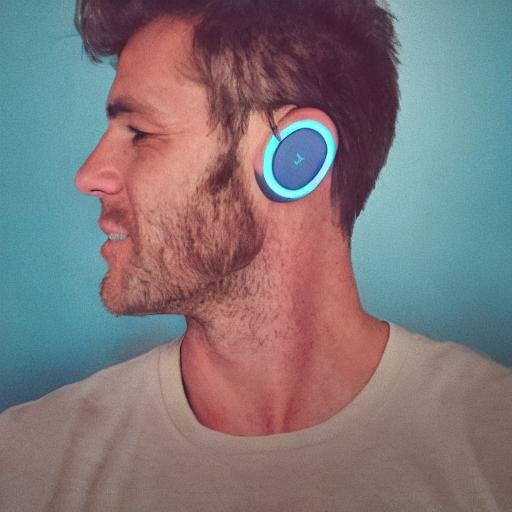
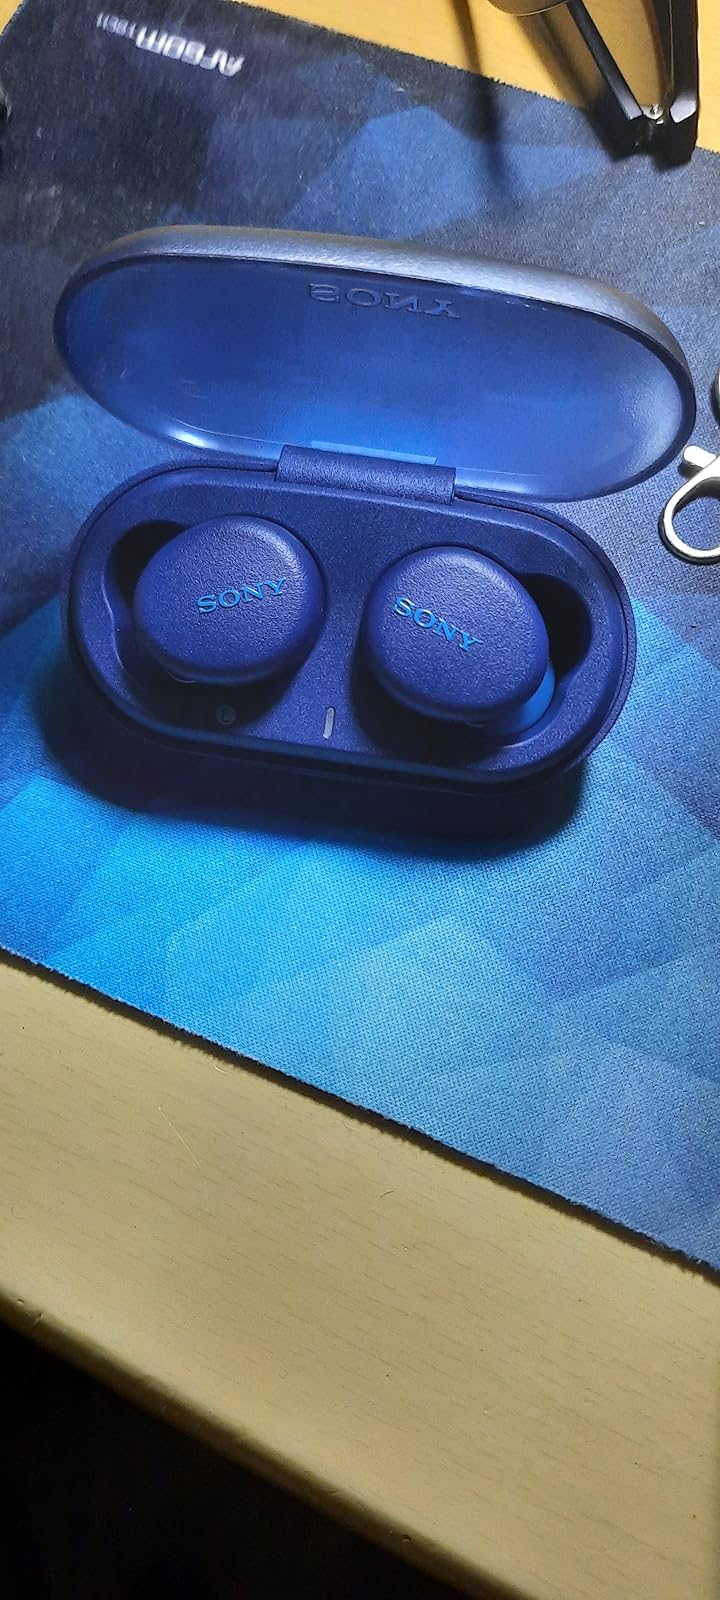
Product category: earbuds
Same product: no